Brabham

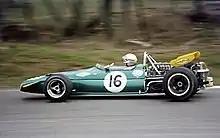
Brabham BT33. Technically conservative, Brabham did not produce a monocoque car until 1970.

For 1968, Austrian Jochen Rindt replaced Hulme, who had left to join McLaren. Repco produced a more powerful version of their V8 to maintain competitiveness against Ford's new Cosworth DFV, but it proved very unreliable. Slow communications between the UK and Australia had always made identifying and correcting problems very difficult. The car was fast—Rindt set pole position twice during the season—but Brabham and Rindt finished only three races between them, and ended the year with only ten points.